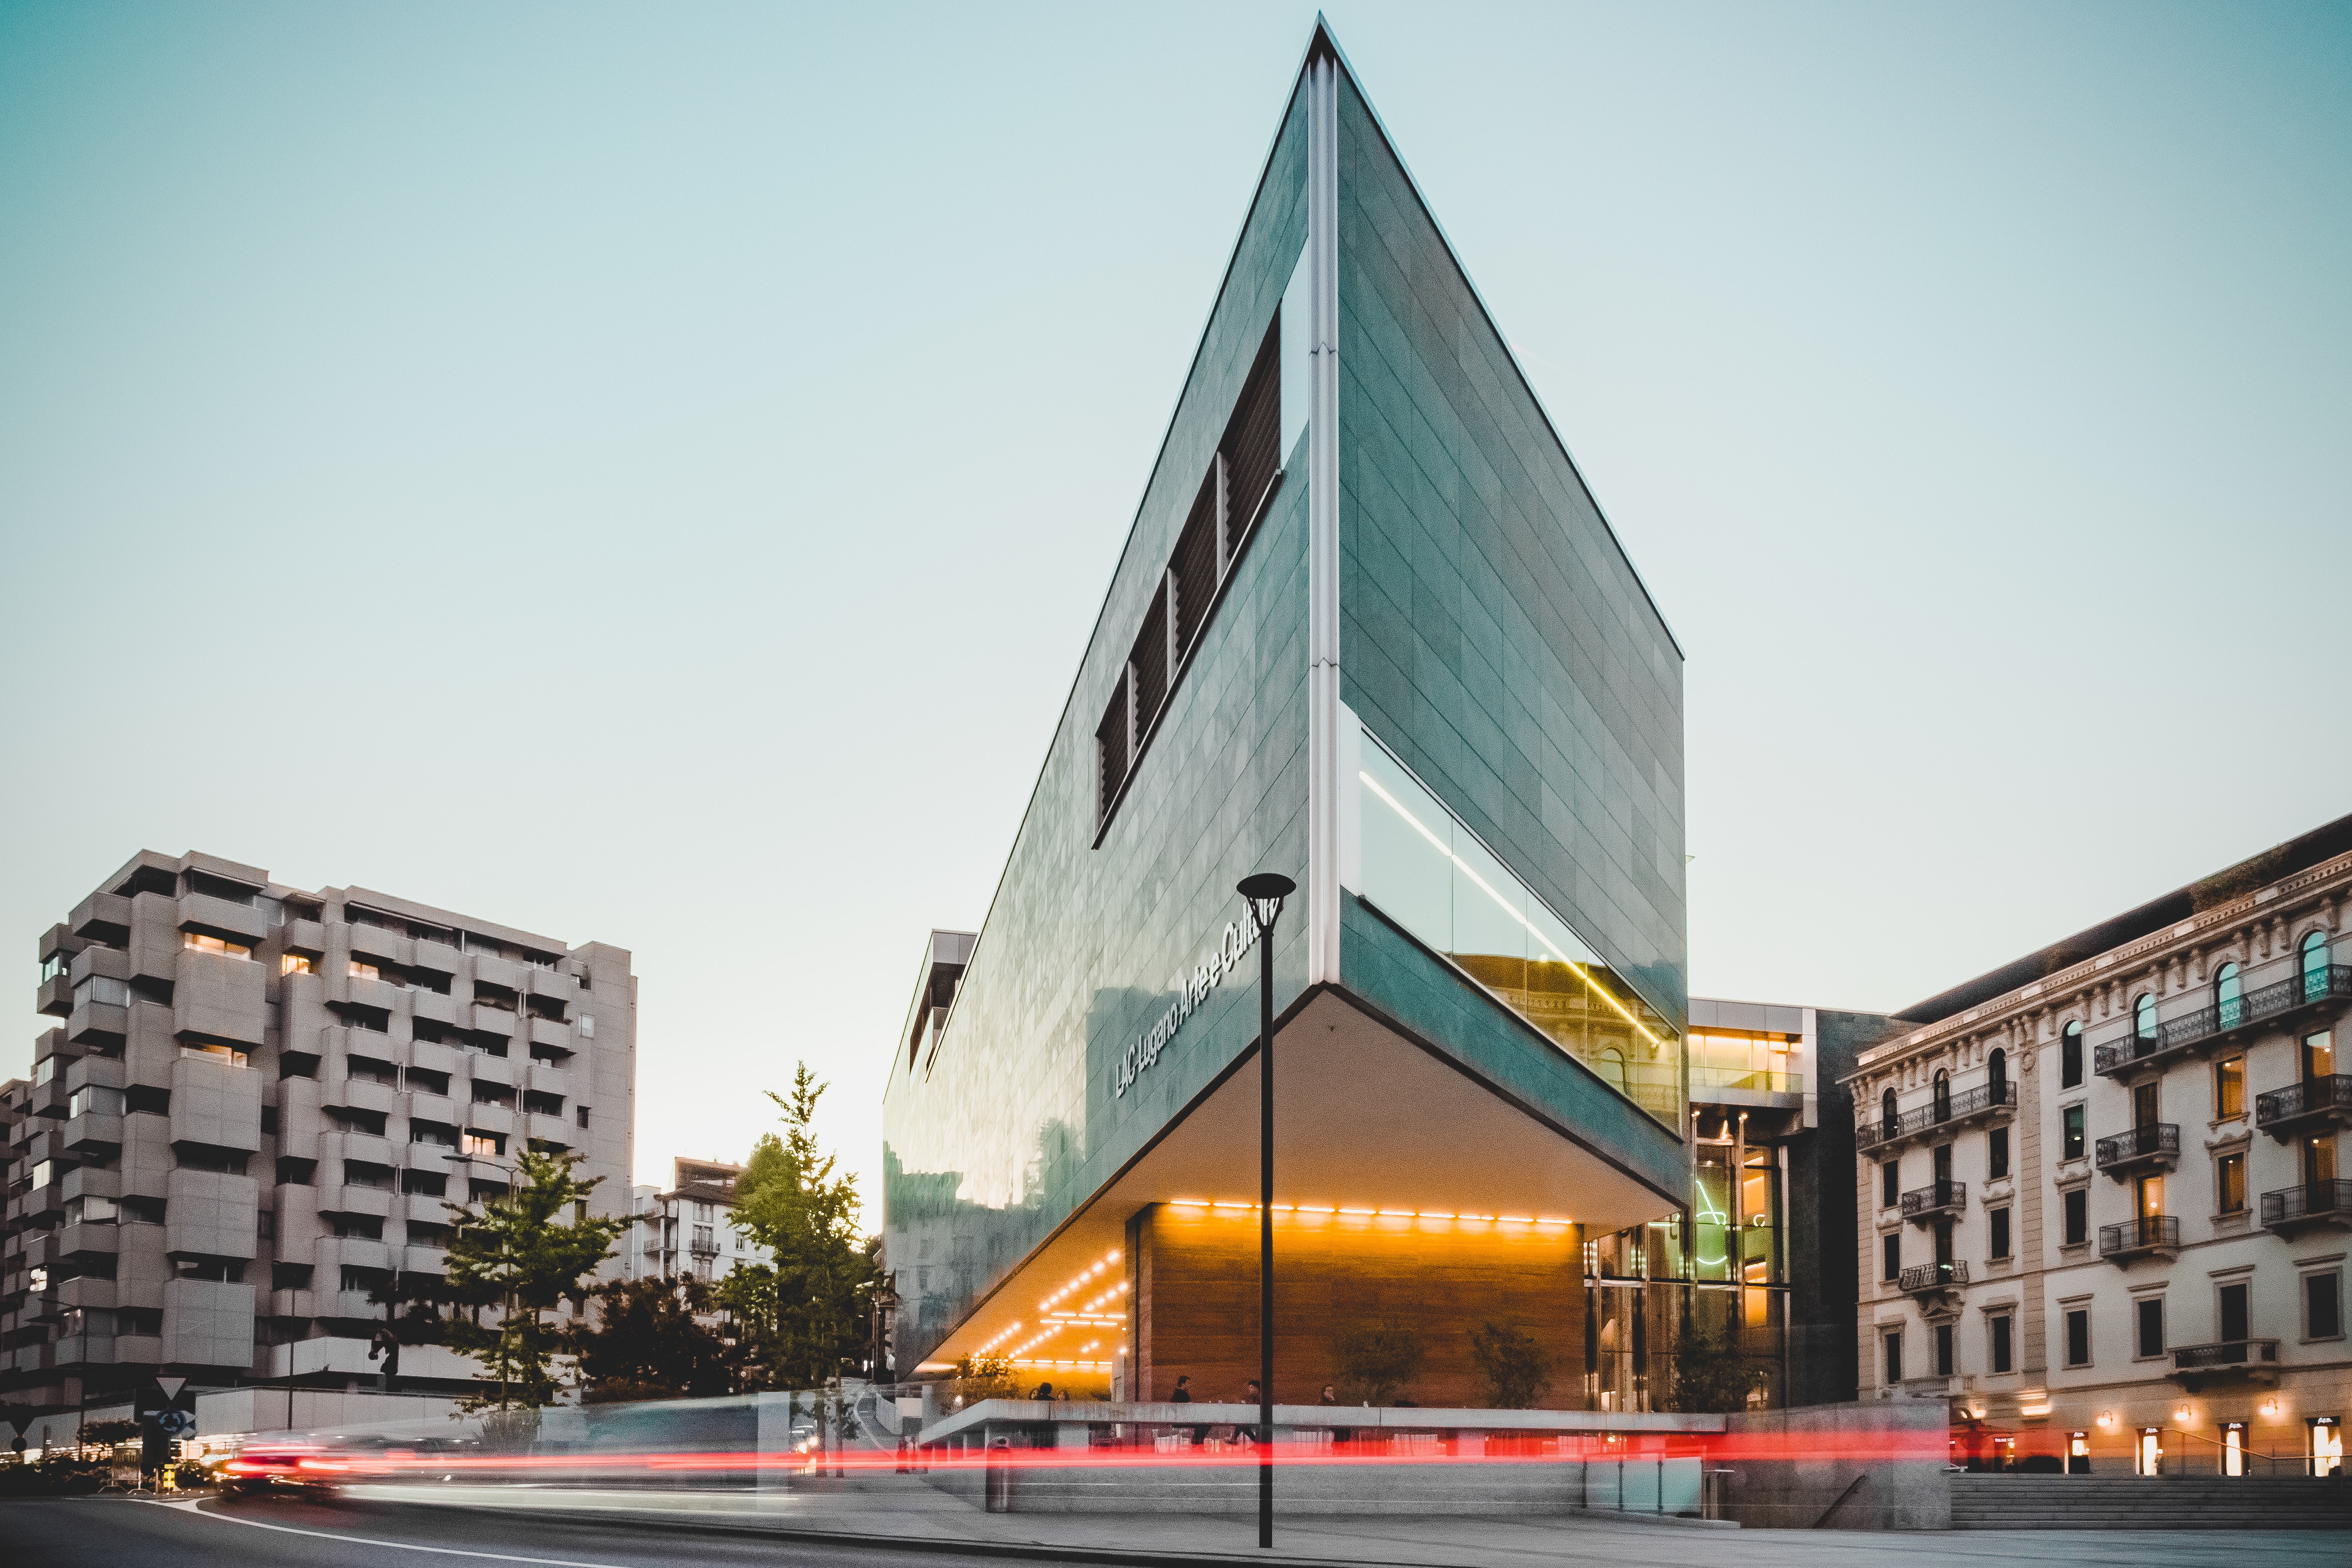
building, landmark, architecture, mixed use, corporate headquarters, skyscraper, daytime, commercial building, sky, metropolitan area, headquarters, metropolis, tower block, facade, city, condominium